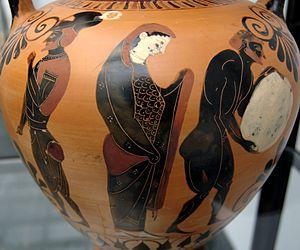
Nekyia